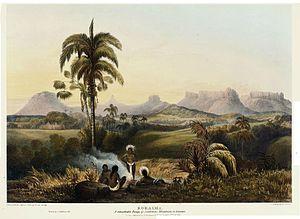
Le mont Roraima est une montagne d'Amérique du Sud partagée entre le Brésil, le Guyana et le Venezuela. Il s'agit d'un tepuy, une montagne tabulaire caractéristique du plateau des Guyanes. Délimité par des falaises d'environ 1 000 mètres de hauteur, son plateau sommital présente un environnement totalement différent de la forêt tropicale humide et de la savane qui s'étendent à ses pieds. Ainsi, la forte pluviométrie est à l'origine de formations pseudokarstiques, dont de nombreuses et grandes grottes, ainsi que du lessivage du sol. La flore s'est adaptée à ces conditions climatiques et géologiques avec un fort endémisme et une abondance de plantes carnivores qui trouvent dans les insectes capturés les nutriments absents dans le sol. La faune est peu présente mais marquée elle aussi par un endémisme prononcé, notamment chez les reptiles et les amphibiens. Cet environnement est protégé au sein du parc national Canaima au Venezuela et du parc national du Mont Roraima au Brésil. Le point culminant de la montagne s'élève sur le rebord méridional de la falaise, en territoire vénézuélien, à 2 810 mètres d'altitude ; cette proéminence constitue le plus haut sommet de l'État de Bolívar.